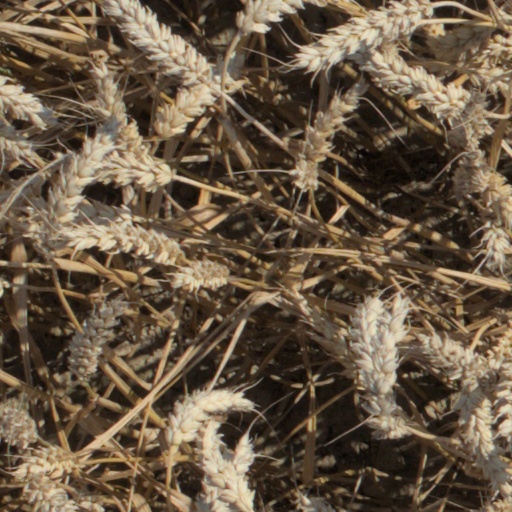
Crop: wheat